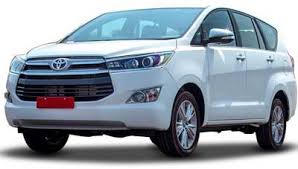
Label: noambulance